Let Me Eat Your Pancreas (film)

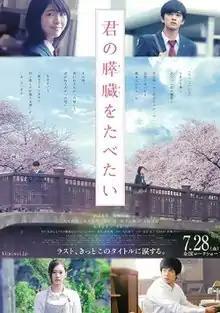
Theatrical release poster

is a 2017 Japanese romance drama film starring Minami Hamabe, Takumi Kitamura, Keiko Kitagawa and Shun Oguri. Directed by Shō Tsukikawa, it is based on the 2015 novel "I Want to Eat Your Pancreas" by Yoru Sumino.